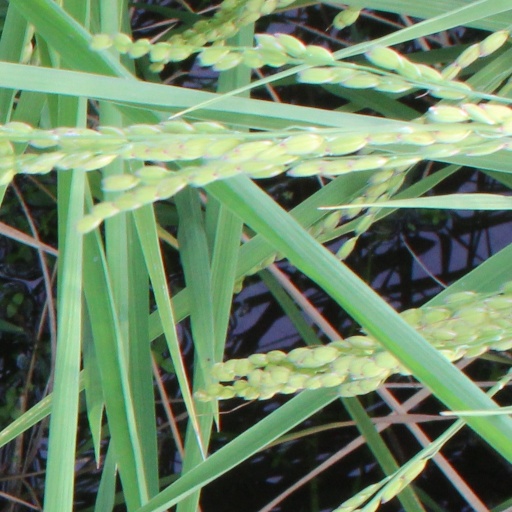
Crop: rice